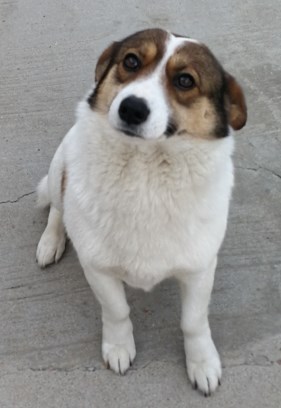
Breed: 3336-n000121-chinese_rural_dog